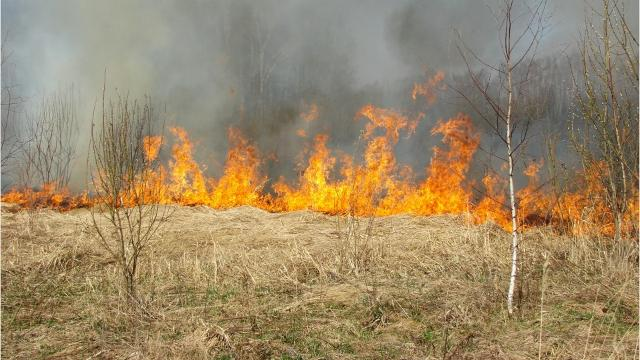
Fire: yes
Smoke: yes